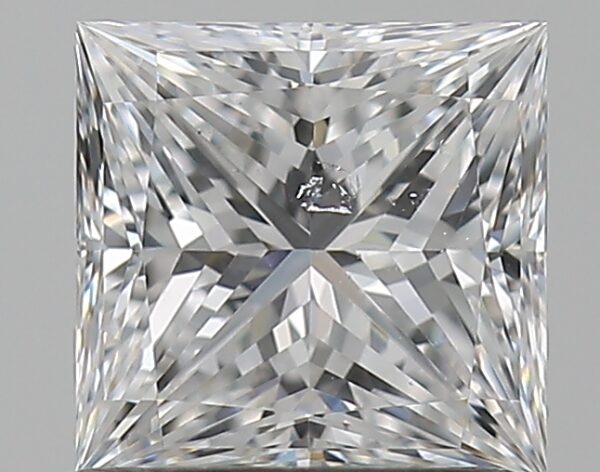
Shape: princess
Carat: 1.01
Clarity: SI1
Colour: E
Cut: EX
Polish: EX
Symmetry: EX
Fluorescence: N
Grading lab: GIA
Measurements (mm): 5.7 x 5.49 x 3.97